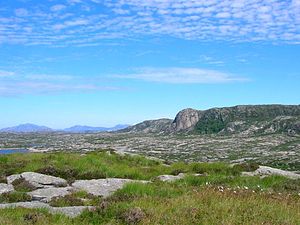
Byrknesøyna / Natur, friluftsliv, kultur og erhvervsliv
Lynghede på  Veten set fra sydvest. Foto: Gunnar Buvik
Byrknesøyna er en ø ca. 80 kilometer nord for Bergen, i Gulen kommune i Vestland fylke i Norge. Den ligger mellem fjordene Sognesjøen og Fensfjorden, vest for øen Mjømna, omkring 13 km sydvest for kmmunens administrationsby Eivindvik Her ligger landsbyen Byrknes med 265 indbyggere.